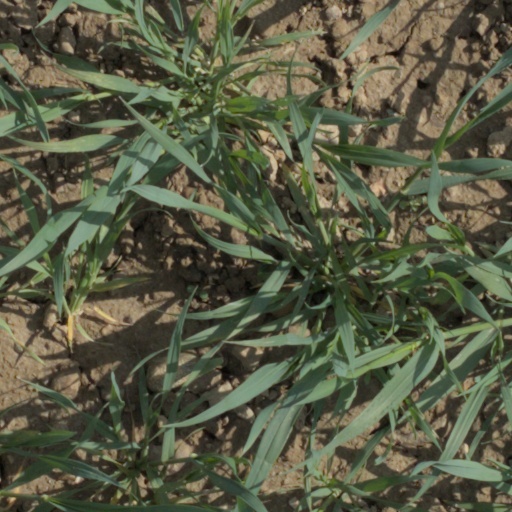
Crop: wheat